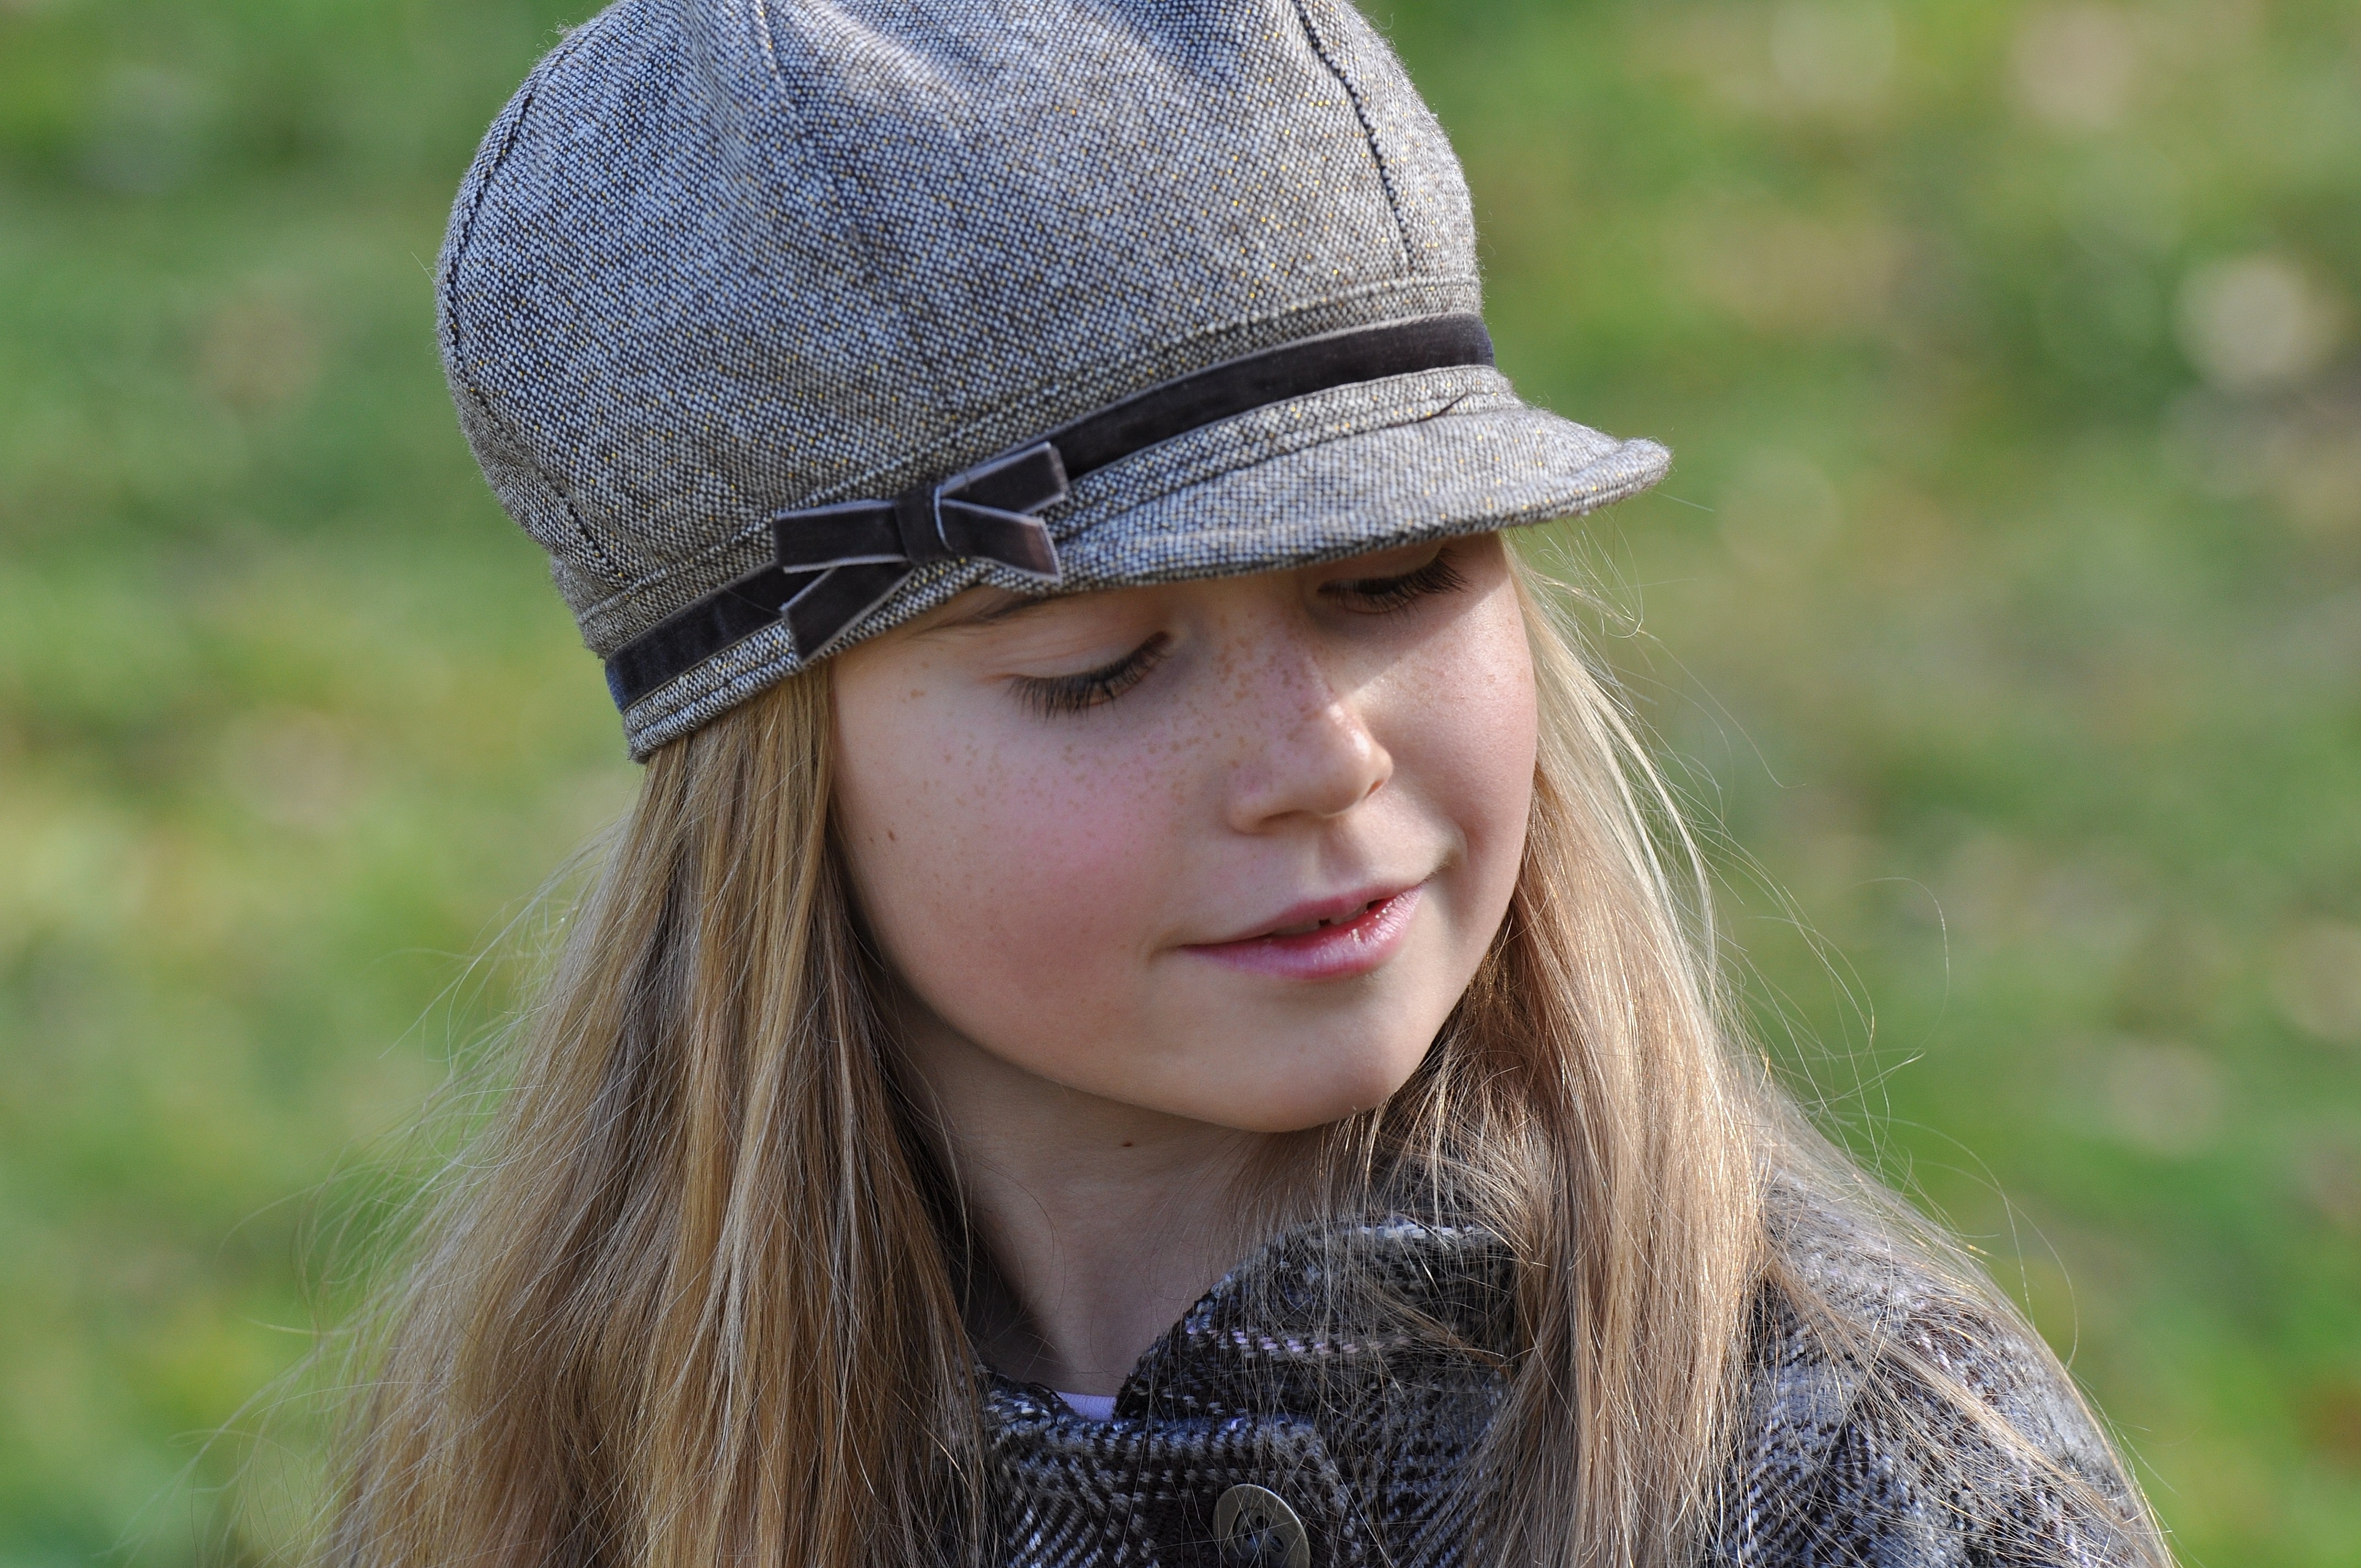
girl, view, portrait, model, child, hat, clothing, headgear, face, cap, blond, dreamy, portrait photography, fashion accessory